Yokohama Curry Museum

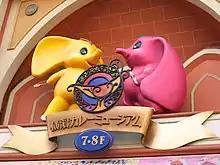
Entrance to museum, March 2007

The was a restaurant and historic museum of curry in the Isezakichō district of the port city of Yokohama, Japan, between 2001 and 2007. Different types of curry were available from a selection or restaurants, ranging from a full meal to a quick taste option.